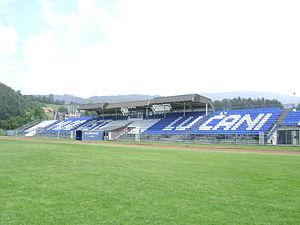
Le stade Mladost, est un stade de football situé à Lučani, en Serbie.